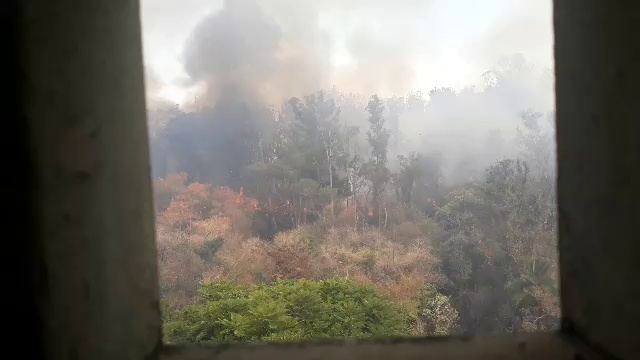
Fire: no
Smoke: yes